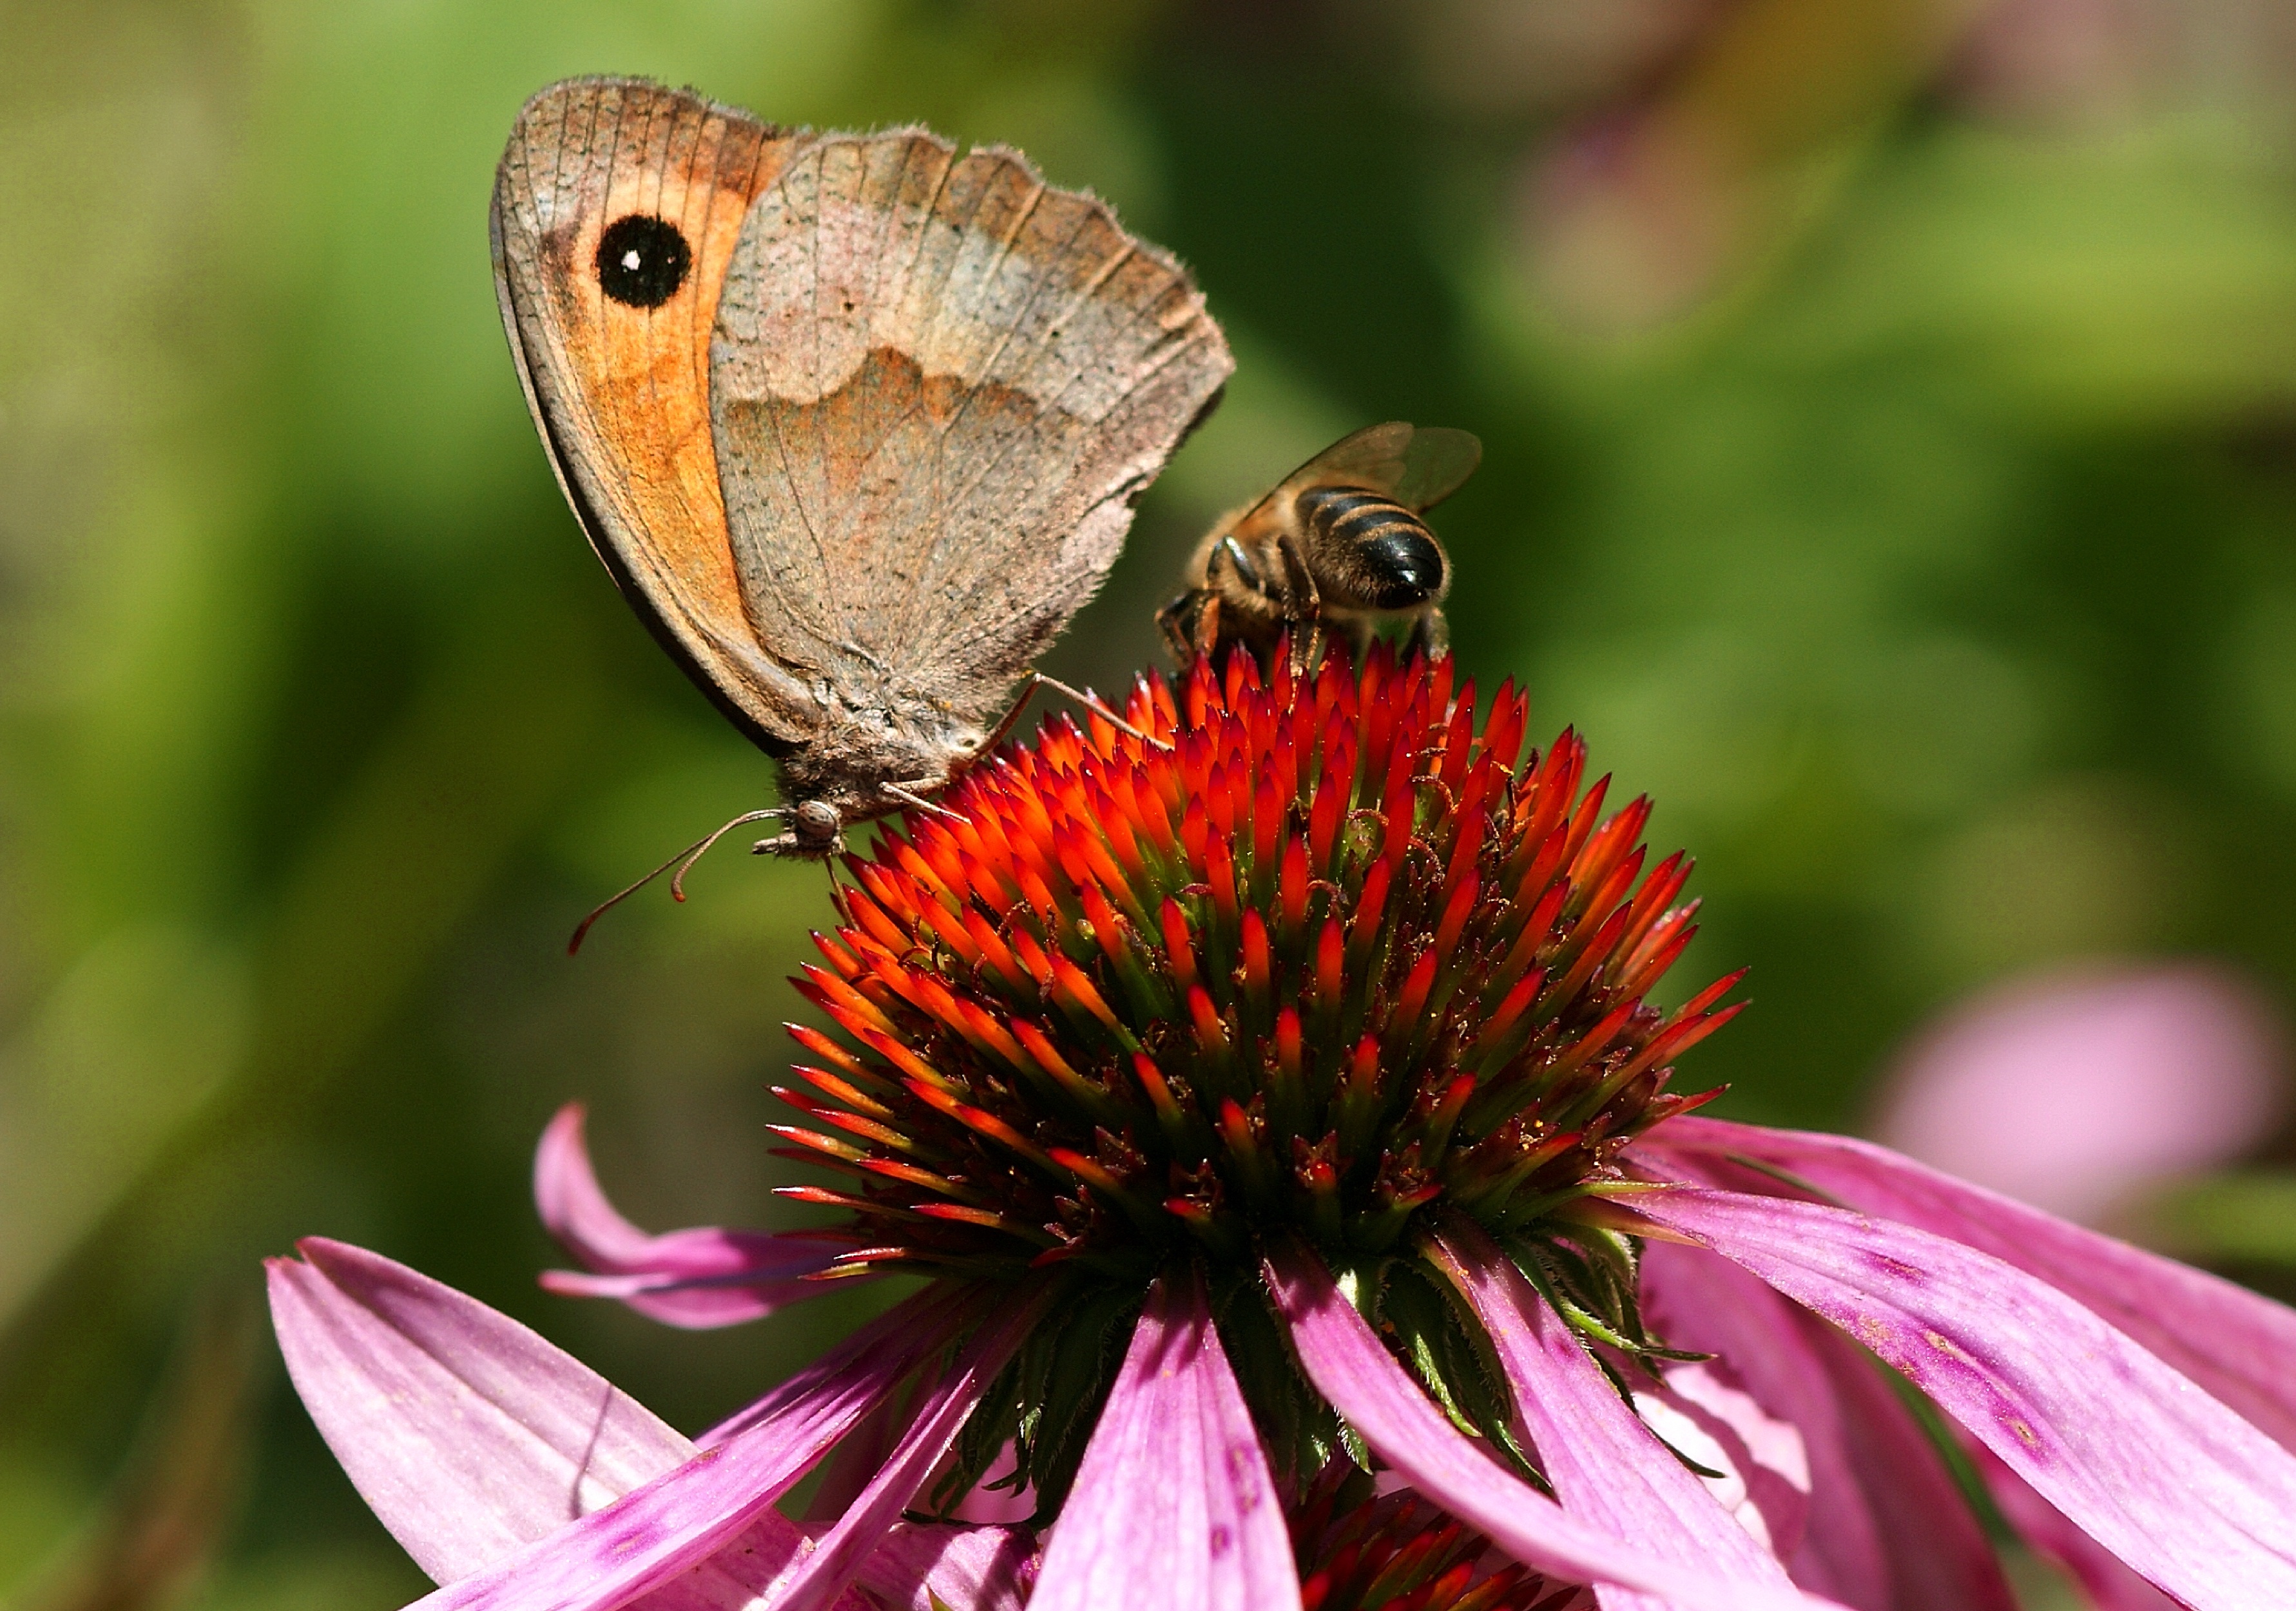
nature, blossom, wing, plant, photography, flower, petal, bloom, animal, summer, color, insect, macro, brown, botany, butterfly, colorful, pink, close, flora, fauna, invertebrate, wildflower, close up, sun hat, bee, beautiful, butterflies, echinacea, nectar, medicinal plant, macro photography, ornamental plant, daisy family, painted lady, pollinator, echinacea purpurea, moths and butterflies